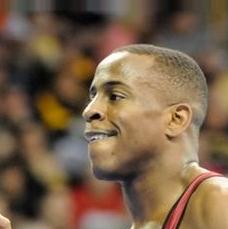
Age: 28